St. John's Diocesan Girls' Higher Secondary School

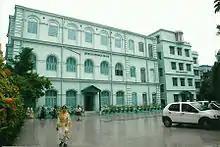
Campus

The school admits only female students and is predominantly taught by female teachers. The school teaches from the Preschool level to the higher secondary (10 + 2) and is affiliated under the WBBSE and WBCHSE. The medium of instruction is English although Bengali and Hindi are also taught as first languages beside English. Pre-primary, Primary, Secondary and Higher Secondary section starts class at the same time in the morning, five days a week, with the first two sections having an earlier finish than the rest.